Harry White (footballer, born 1994)

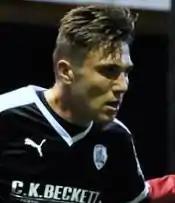
Striker Harry White playing for Barnsley

Harry John White (born 18 December 1994) is an English footballer who plays for side Stratford Town, where he plays as a forward.